Tony Reno (American football)

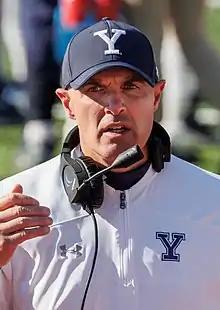
Reno in 2021

Anthony Paul Reno (born February 9, 1974) is an American college football coach. He is the head football coach at Yale University, a position he has held since 2012.